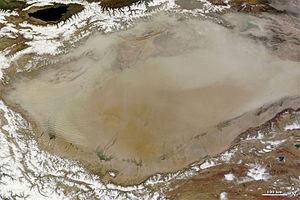
La Grande muraille verte de Chine est le nom donné en République populaire de Chine au plus vaste projet écologique du monde de plantation de forêts destinées à freiner la progression du désert de Gobi, à lutter contre le réchauffement climatique global et à réparer la déforestation passée. La mise en place du projet devrait se terminer en 2074, date à laquelle il devrait s'étendre sur quelque 4 480 kilomètres de long.